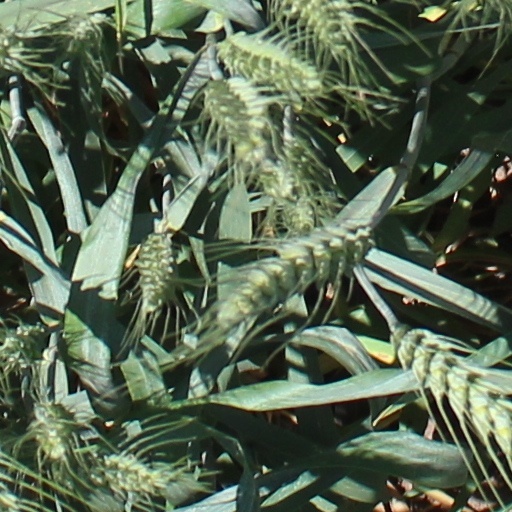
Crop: wheat